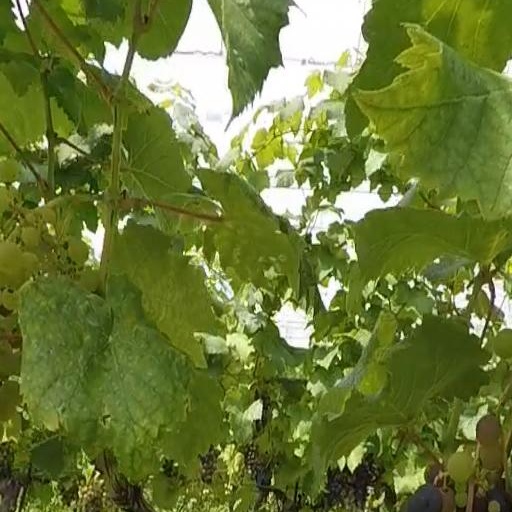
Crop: grape